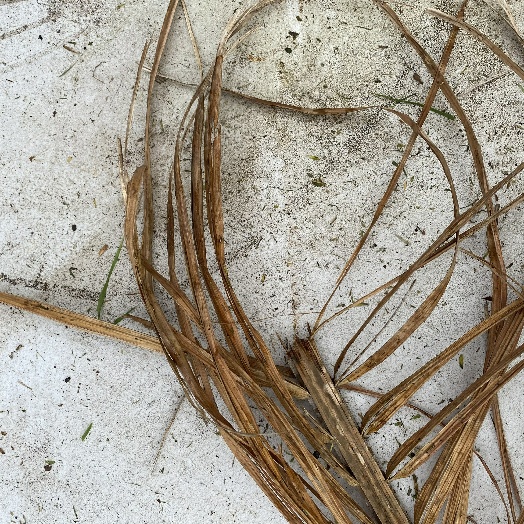
Label: Vegetation